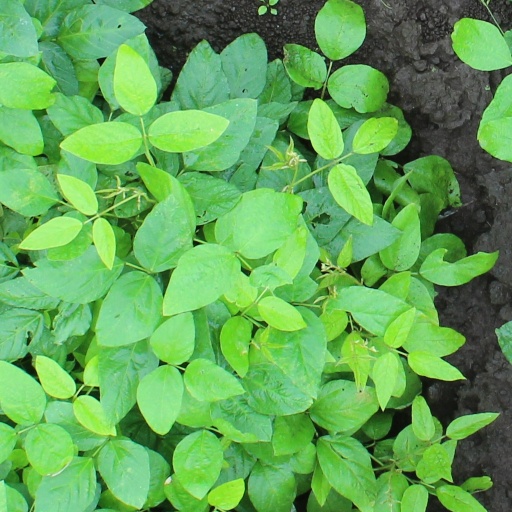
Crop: soybean